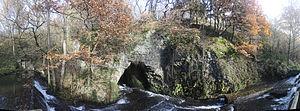
La Geul dans le tunnel à Plombières.